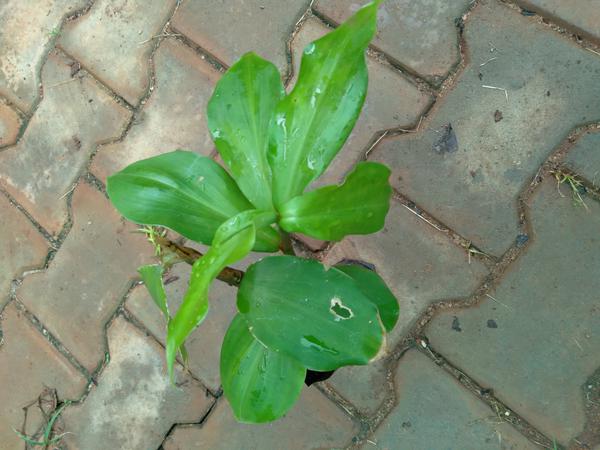
Plant: Insulin